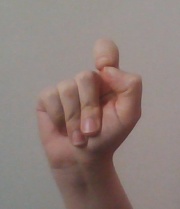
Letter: fa